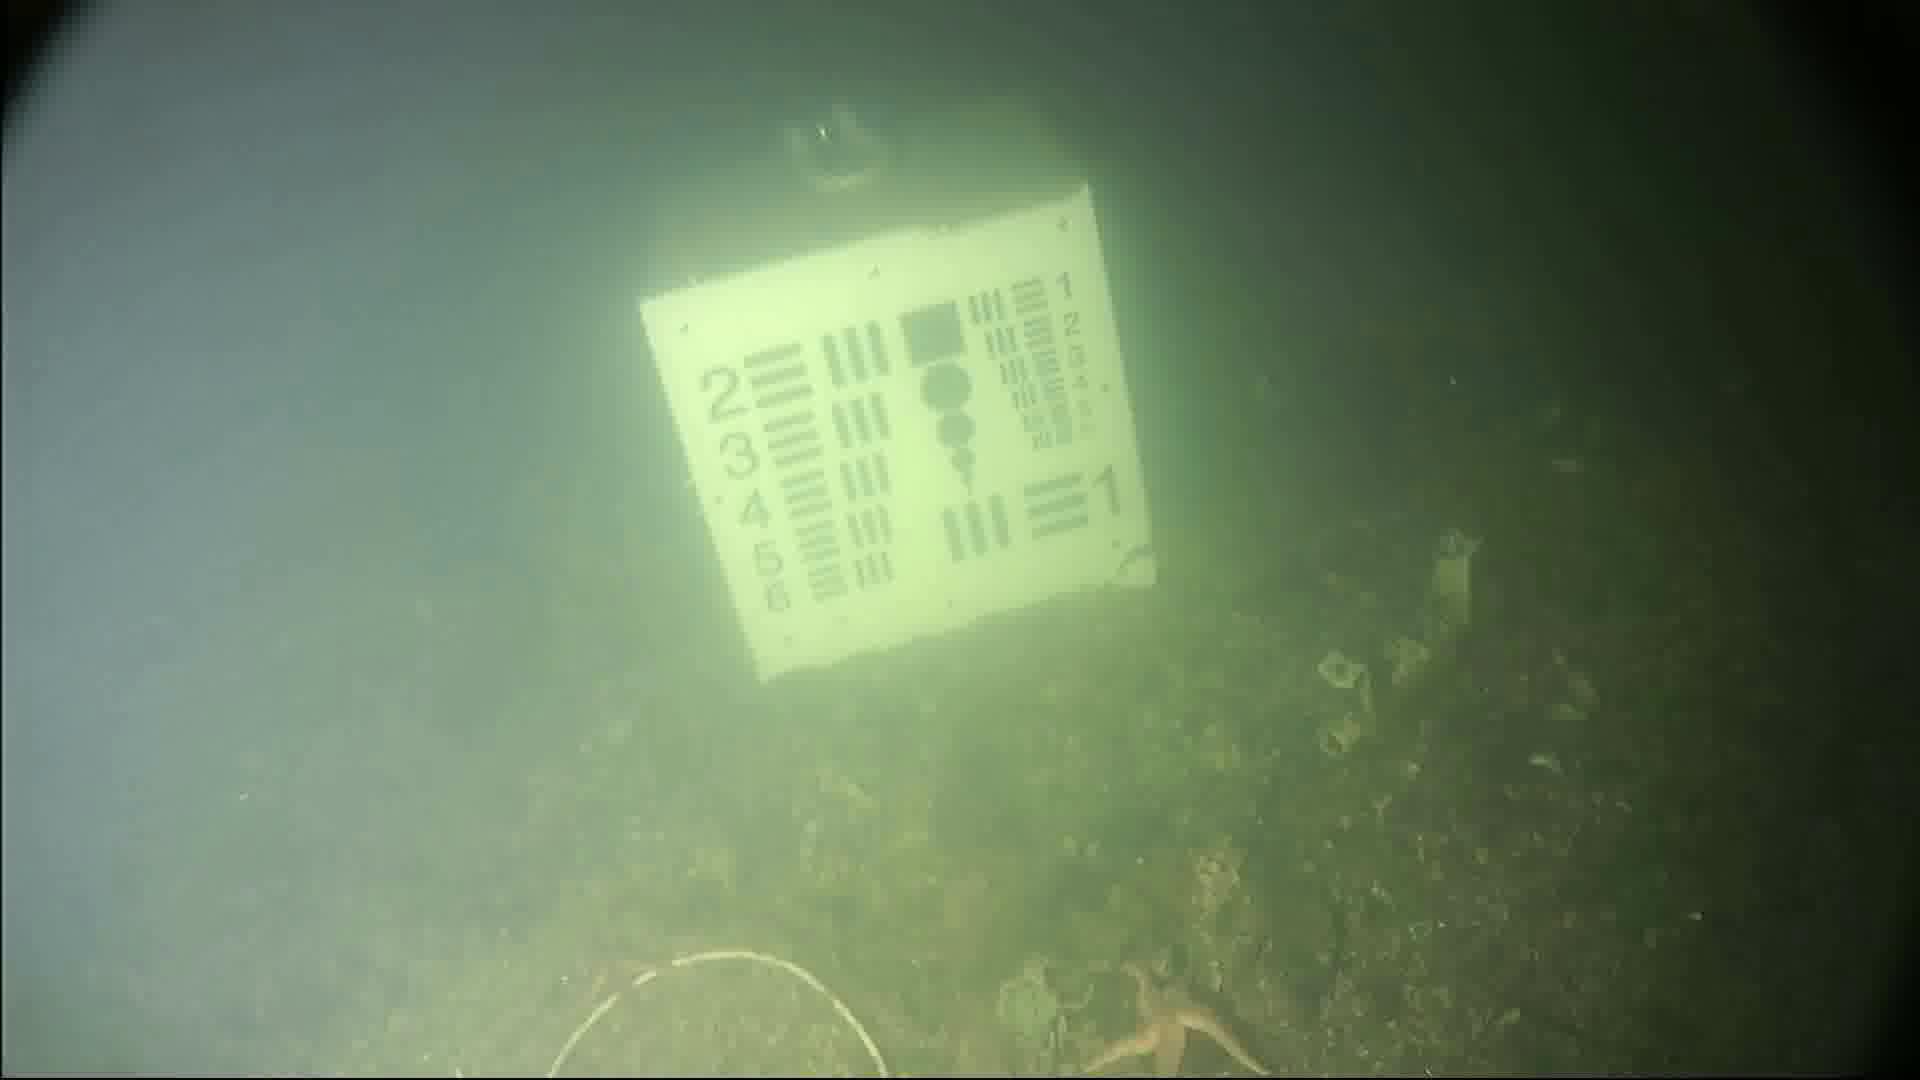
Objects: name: starfish
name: crab